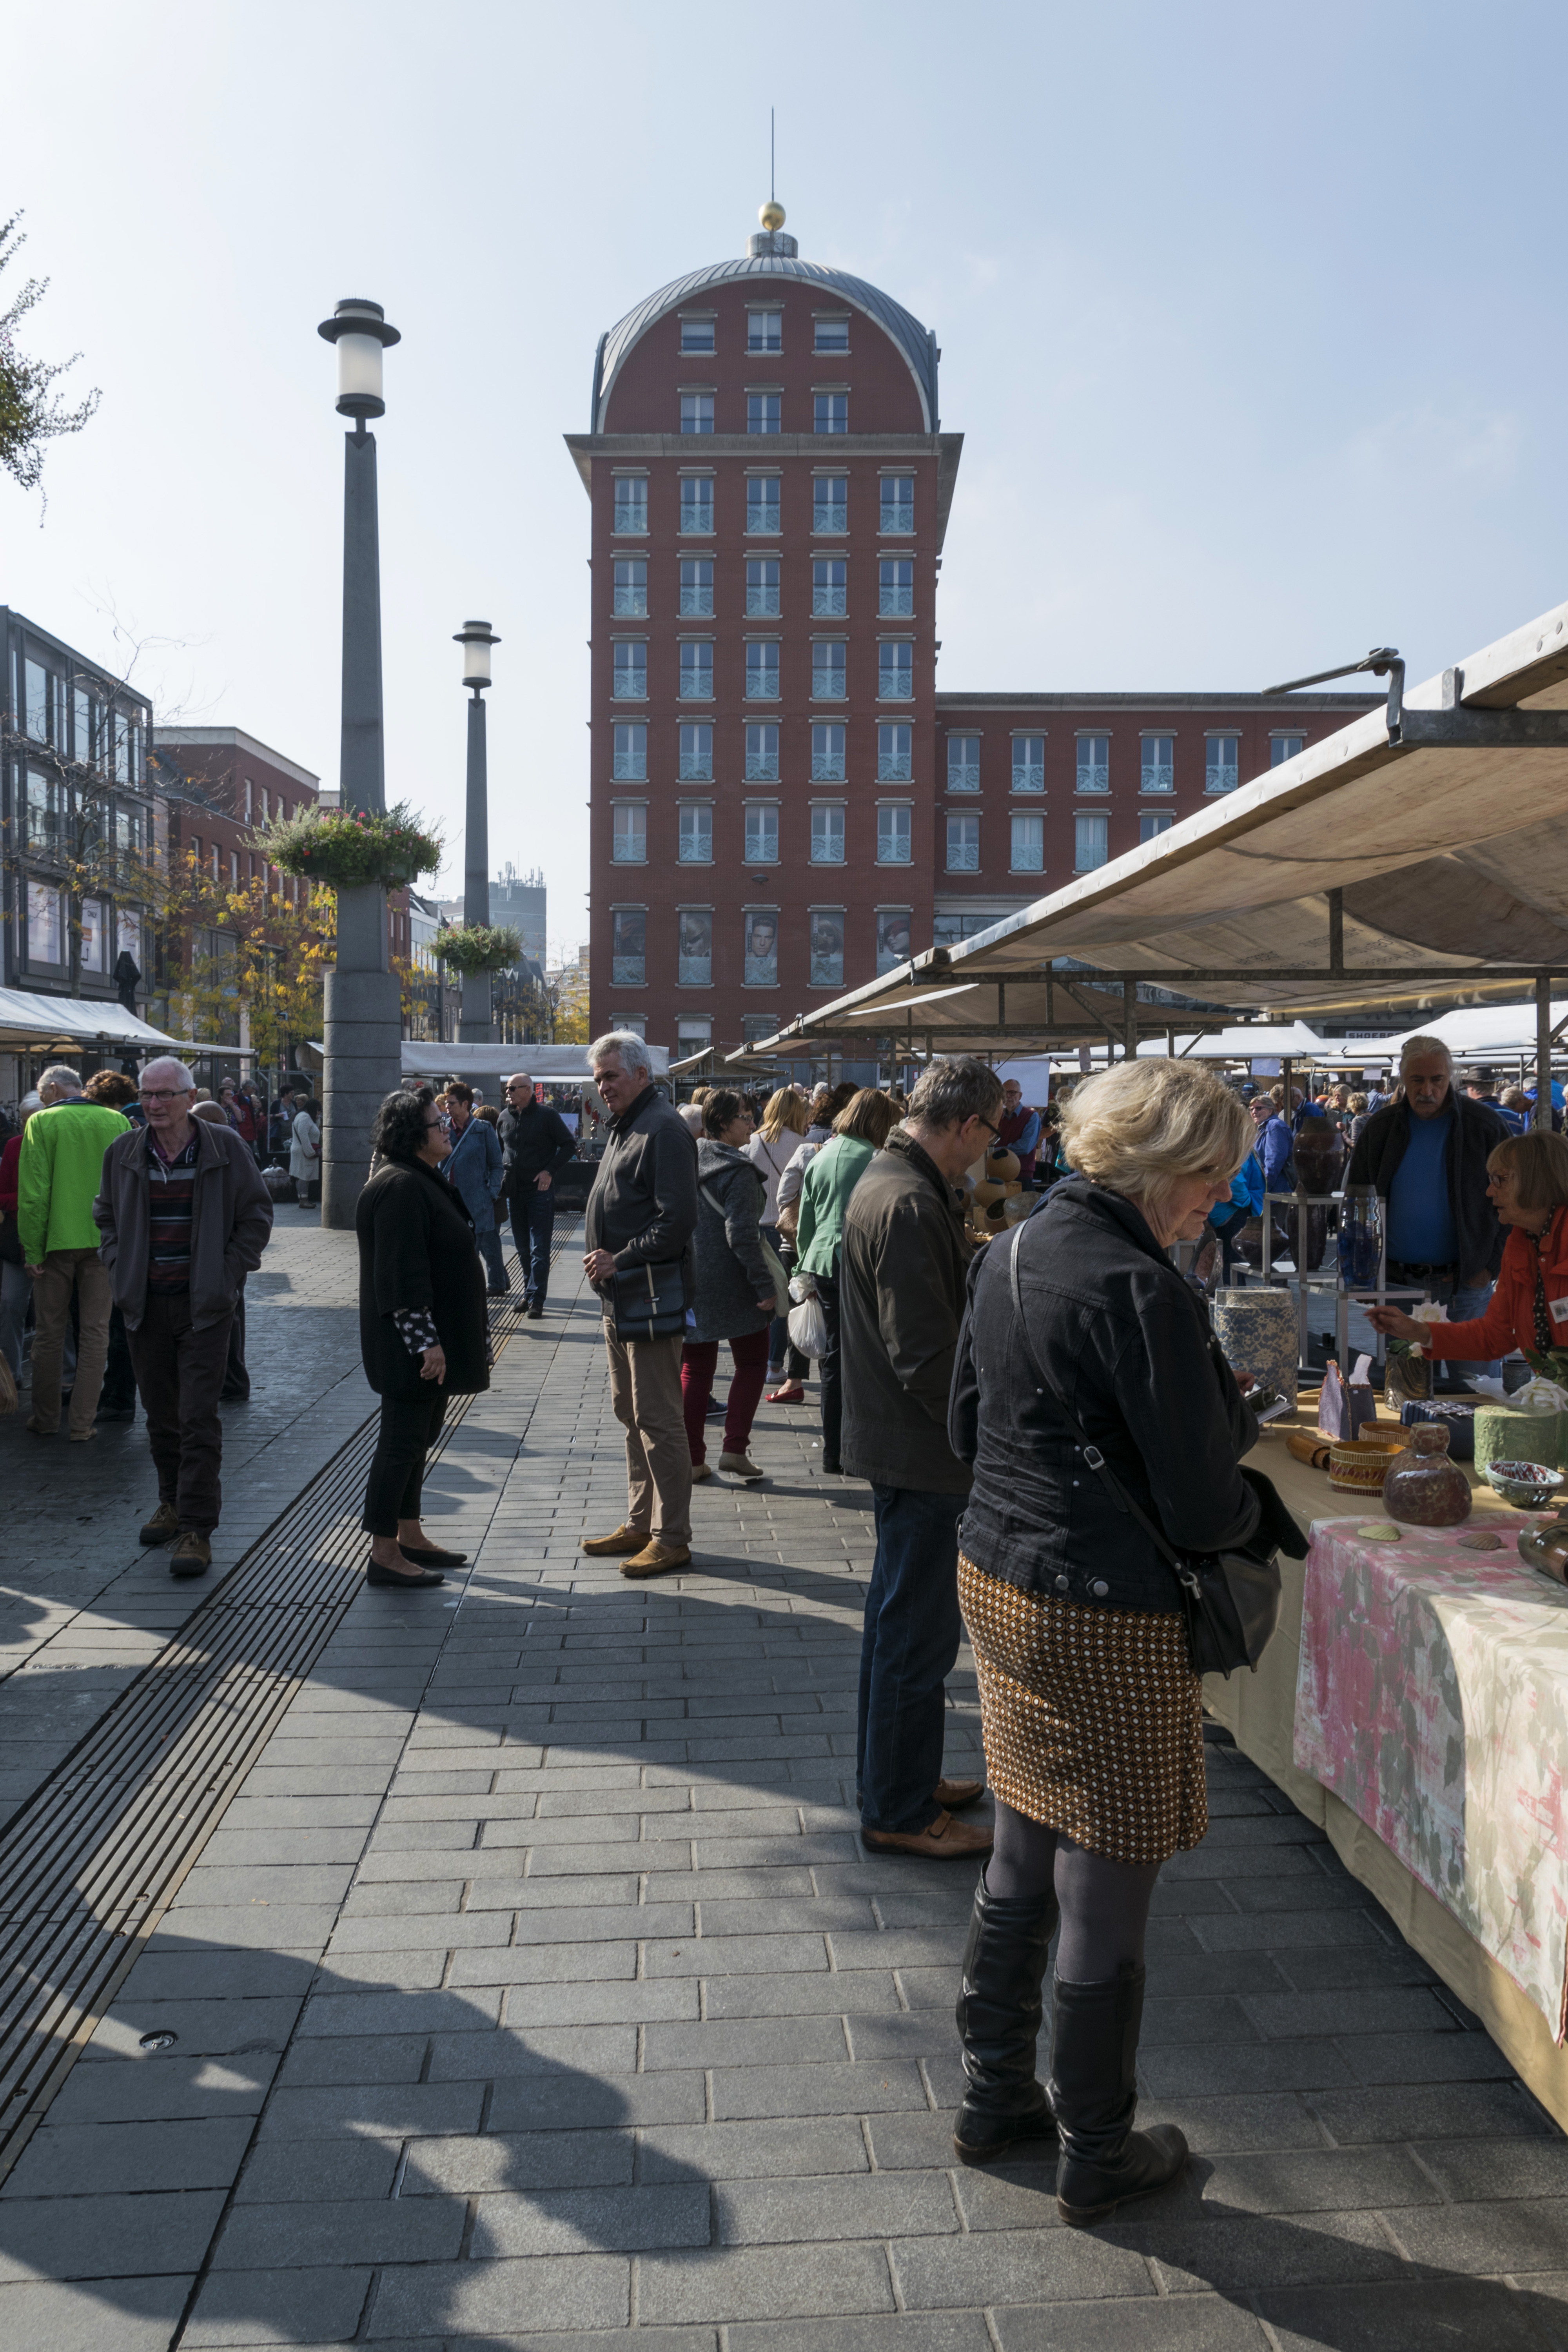
pedestrian, road, street, town, city, urban, walkway, crowd, photo, downtown, market, nikon, tourism, public space, 2015, holland, nederland, netherlands, infrastructure, dutch, outdoorphotography, picture, photograph, fotos, foto, town square, urbanphotography, oktober, paulvandevelde, pdvandevelde, padagudaloma, dordrecht, nederlandinfotos, eventphotography, evenementenfotografie, urbanfotografie, pvdvfotografie, pdvandeveldedordrecht, nederlandsefotografie, dutchphotogaraphy, totallydutch, fotografienederland, hollandsefotografie, fotografieholland, statenplein, keramiekmarkt, evenementfotografie, urban area, human settlement, paulvandeveldedordrecht